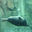
Label: seal